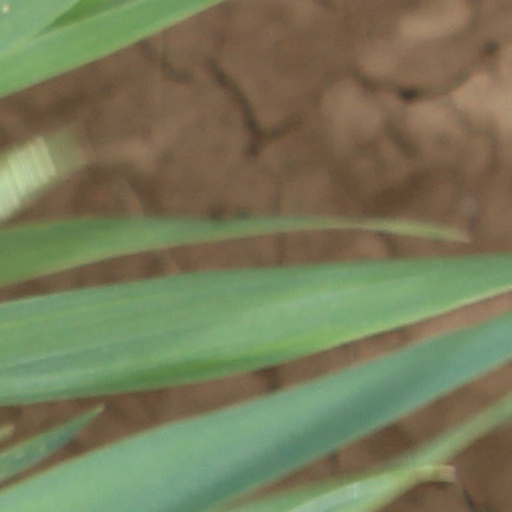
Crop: wheat